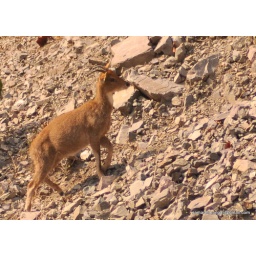
it's often called the sure-footed mountain goat owing to the way it negotiates in the vertical cliffs and rocky landscapes.